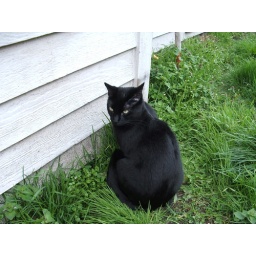
Marley sitting by the side of the house 1